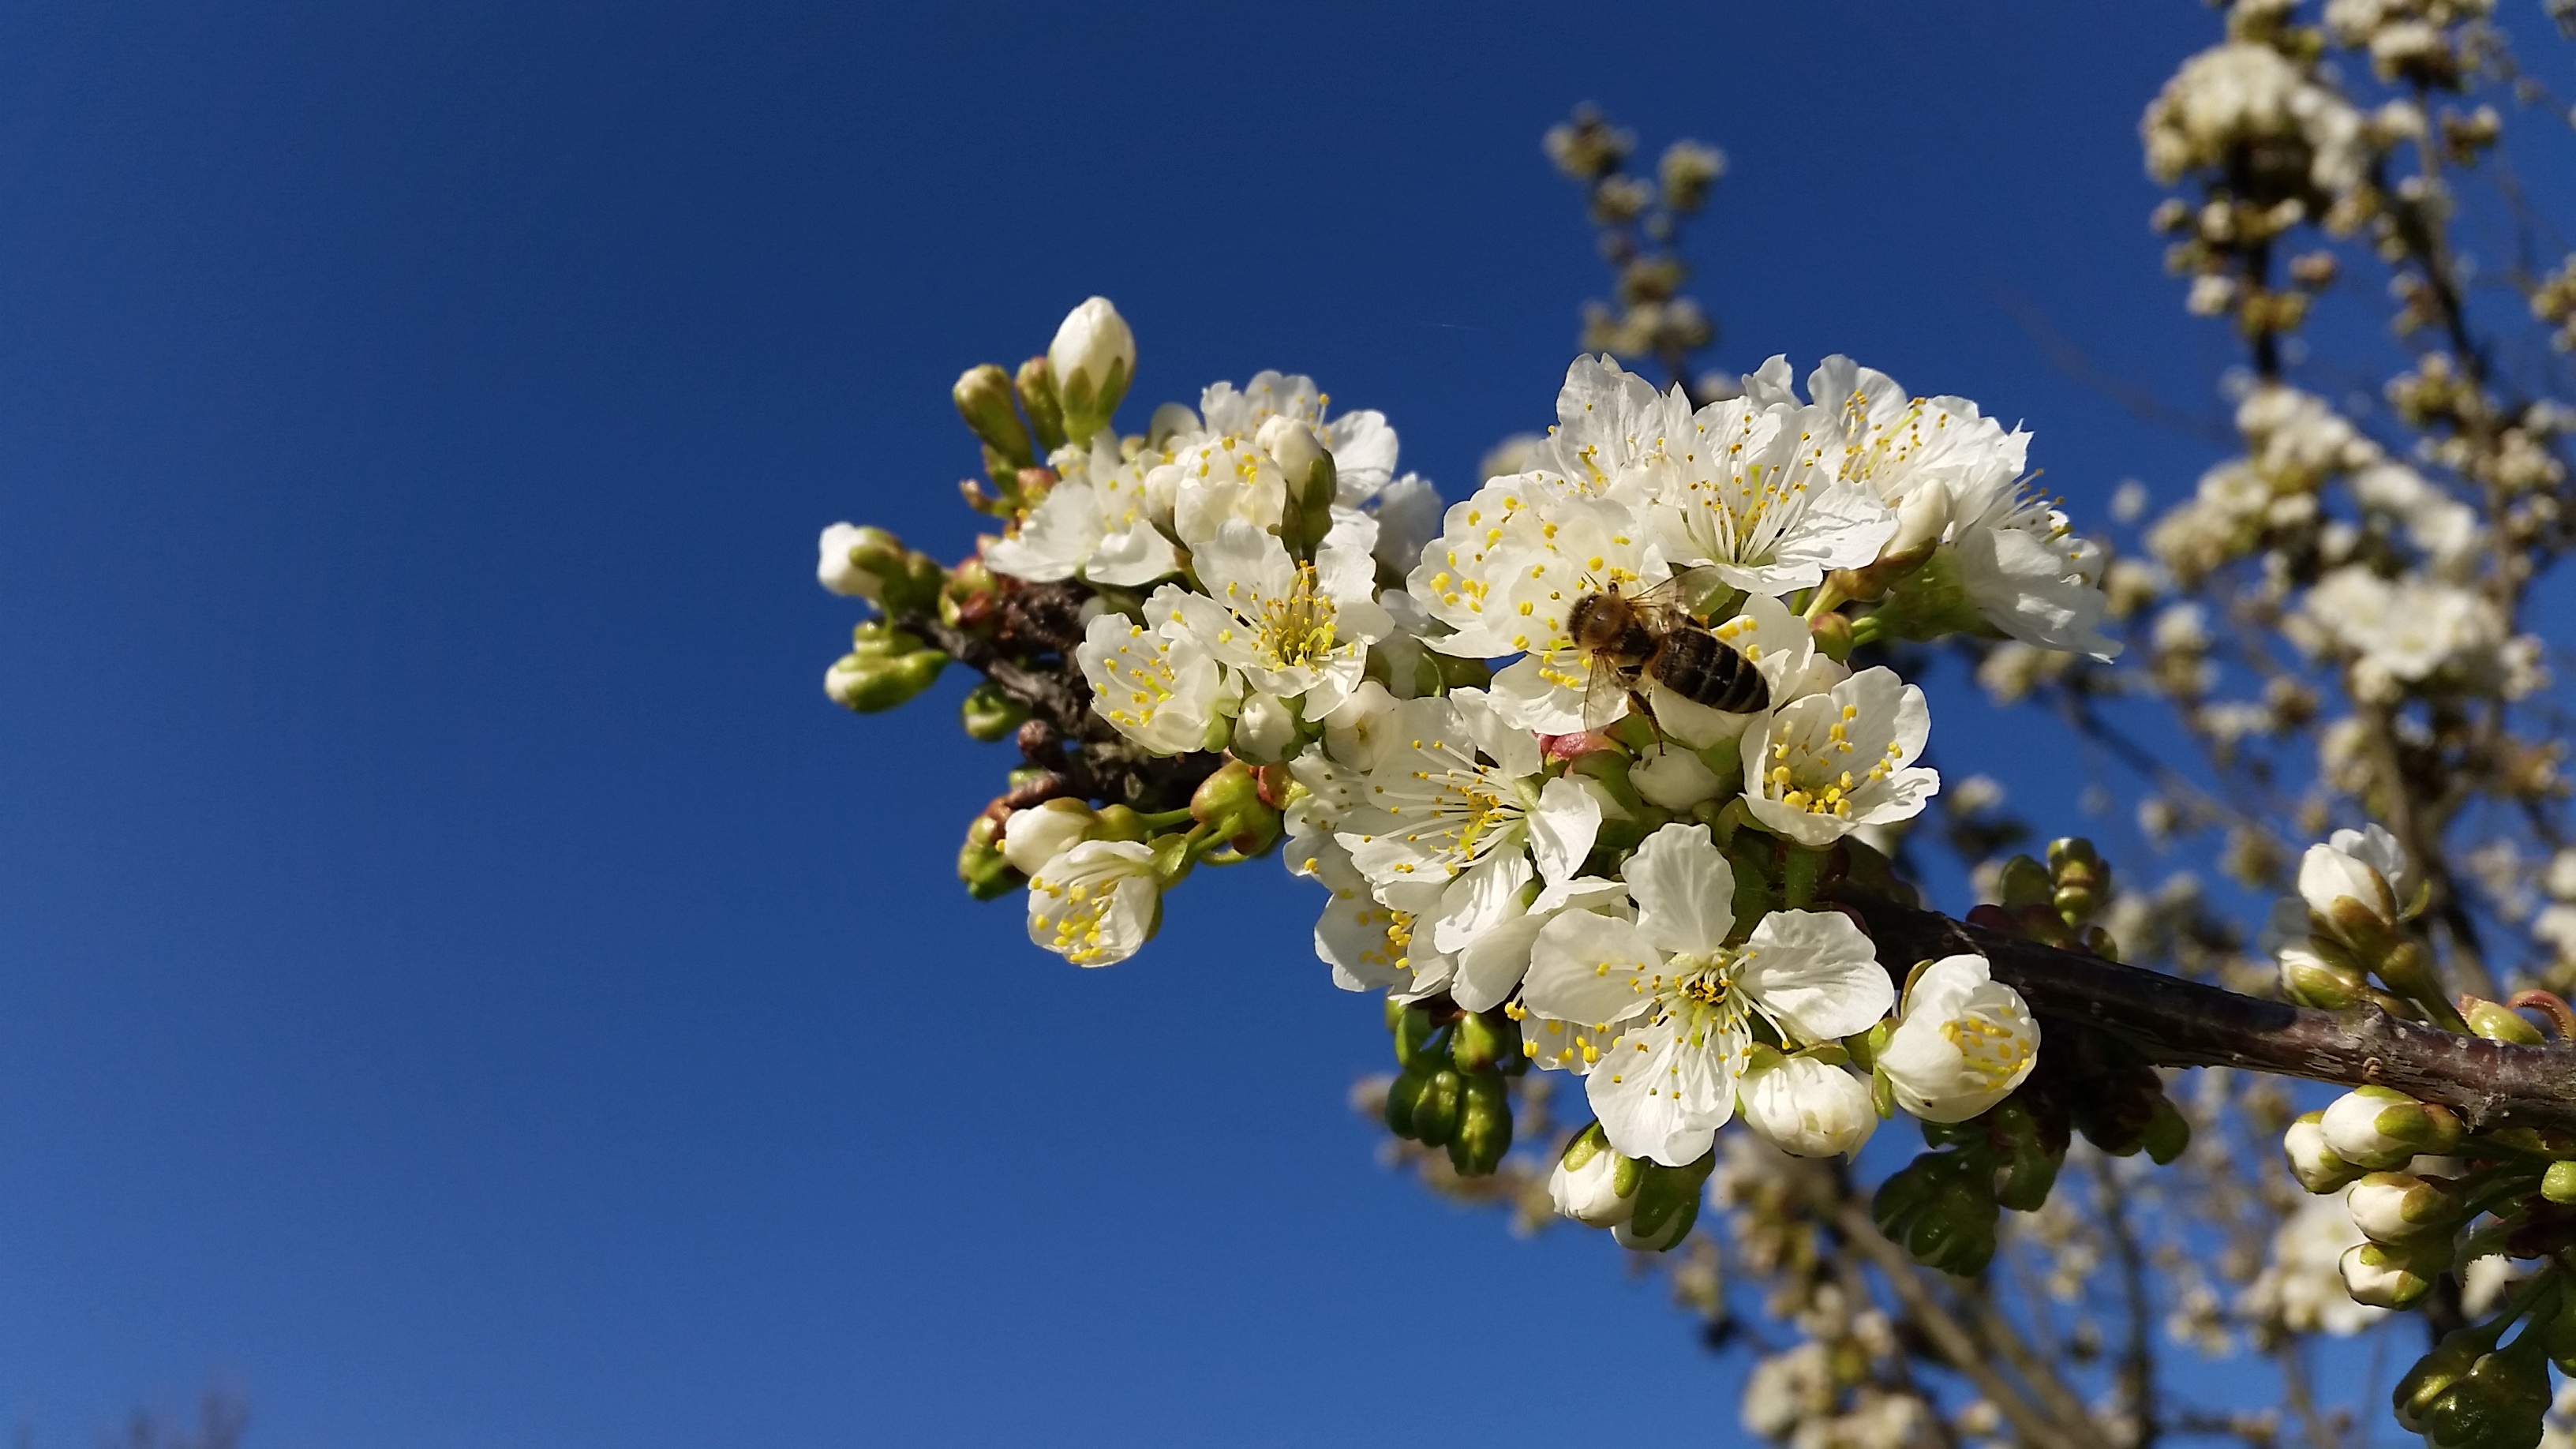
tree, nature, branch, blossom, plant, white, fruit, flower, bloom, food, spring, produce, botany, garden, flora, cherry, macro photography, flowering plant, land plant